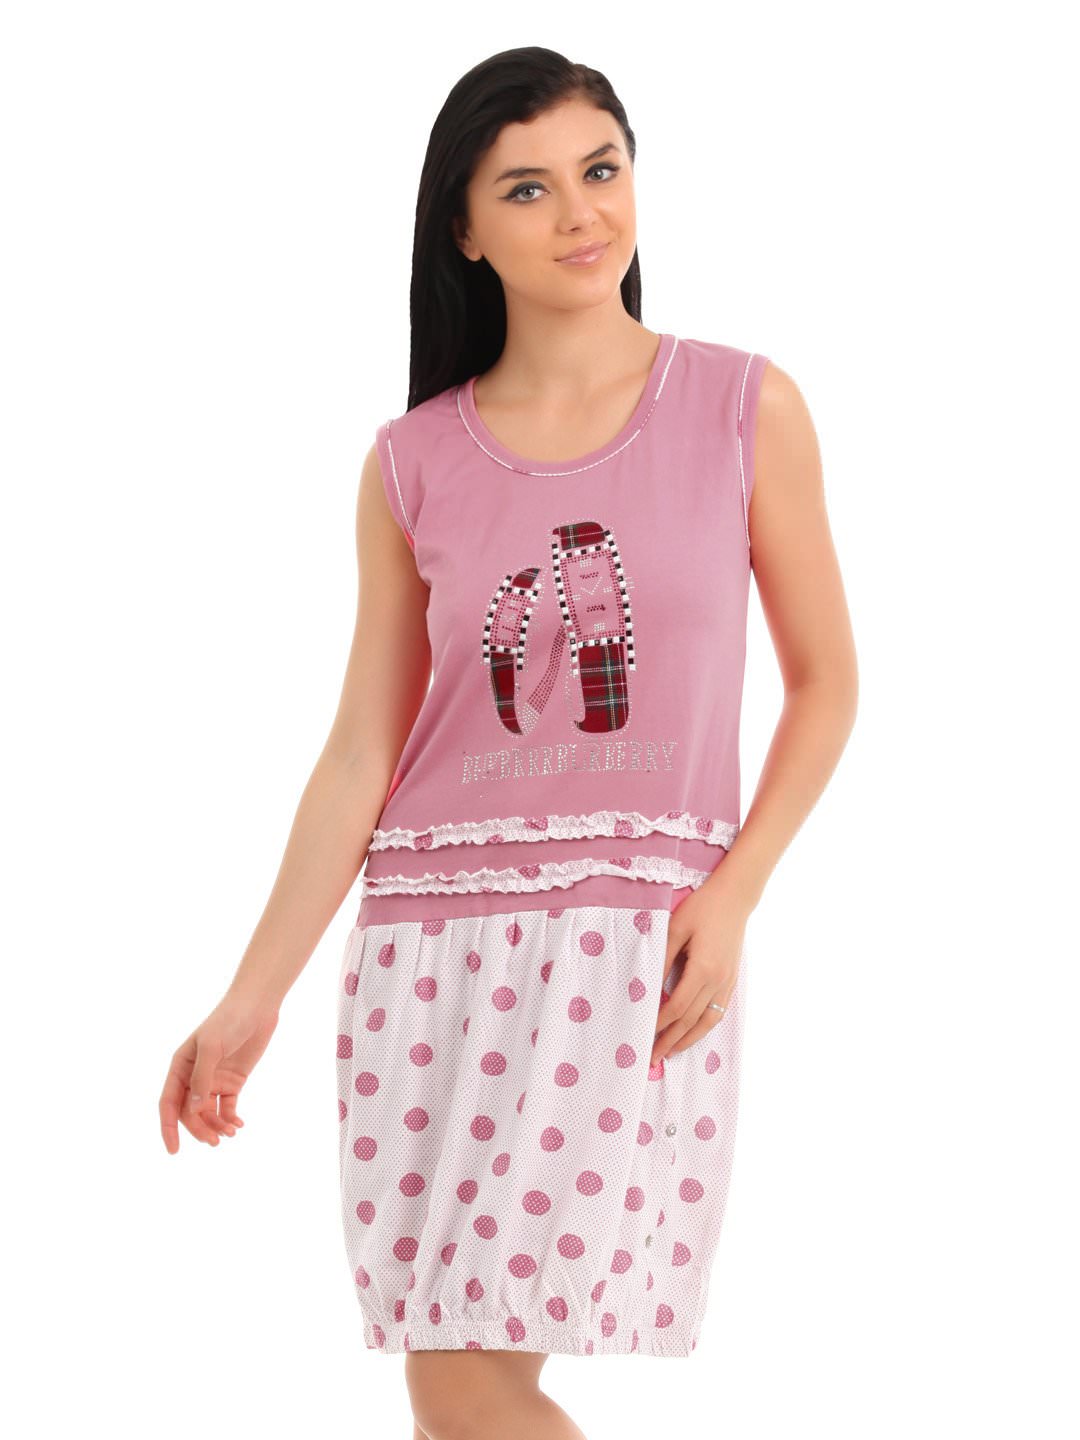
Red Rose Women Pink Nightdress
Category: Apparel / Loungewear and Nightwear / Nightdress
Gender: Women
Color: Pink
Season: Winter 2015
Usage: Casual